Bergmannstraße

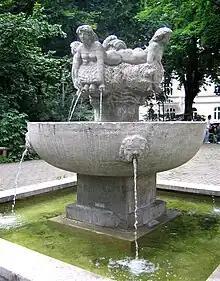
The Nymphenbrunnen at Gollierplatz

At Gollierplatz facing Bergmannstraße, is the so-called Nymphenbrunnen (Nymph fountain) of Elmar Dietz from the 1930s.